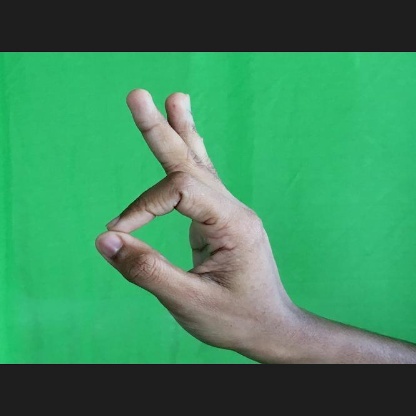
Mudra: Aralam